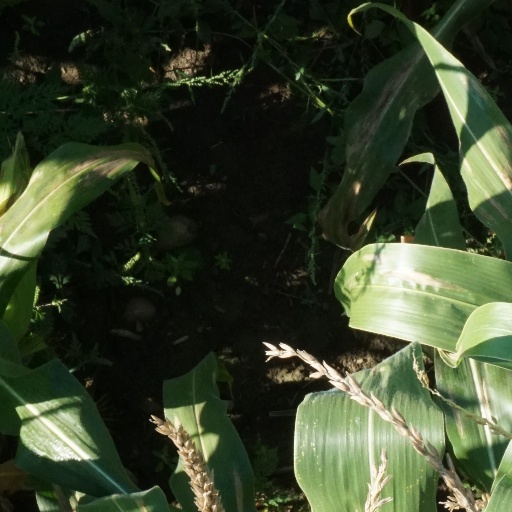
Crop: maize; corn